Bayonetta: Bloody Fate

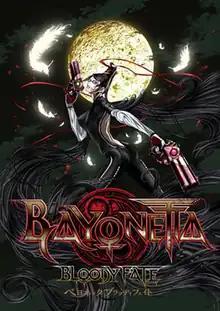
Promotional poster featuring the main protagonist, Bayonetta

is a 2013 anime film produced by Gonzo, based on PlatinumGames' 2009 video game, "Bayonetta". The film was directed by Fuminori Kizaki with screenplay by Mitsutaka Hirota.